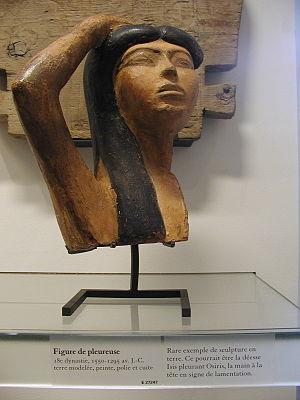
Figure de pleureuse. Pourrait être Isis pleurant Osiris Português: Possível representação de Ísis lamentando a perda de Osíris